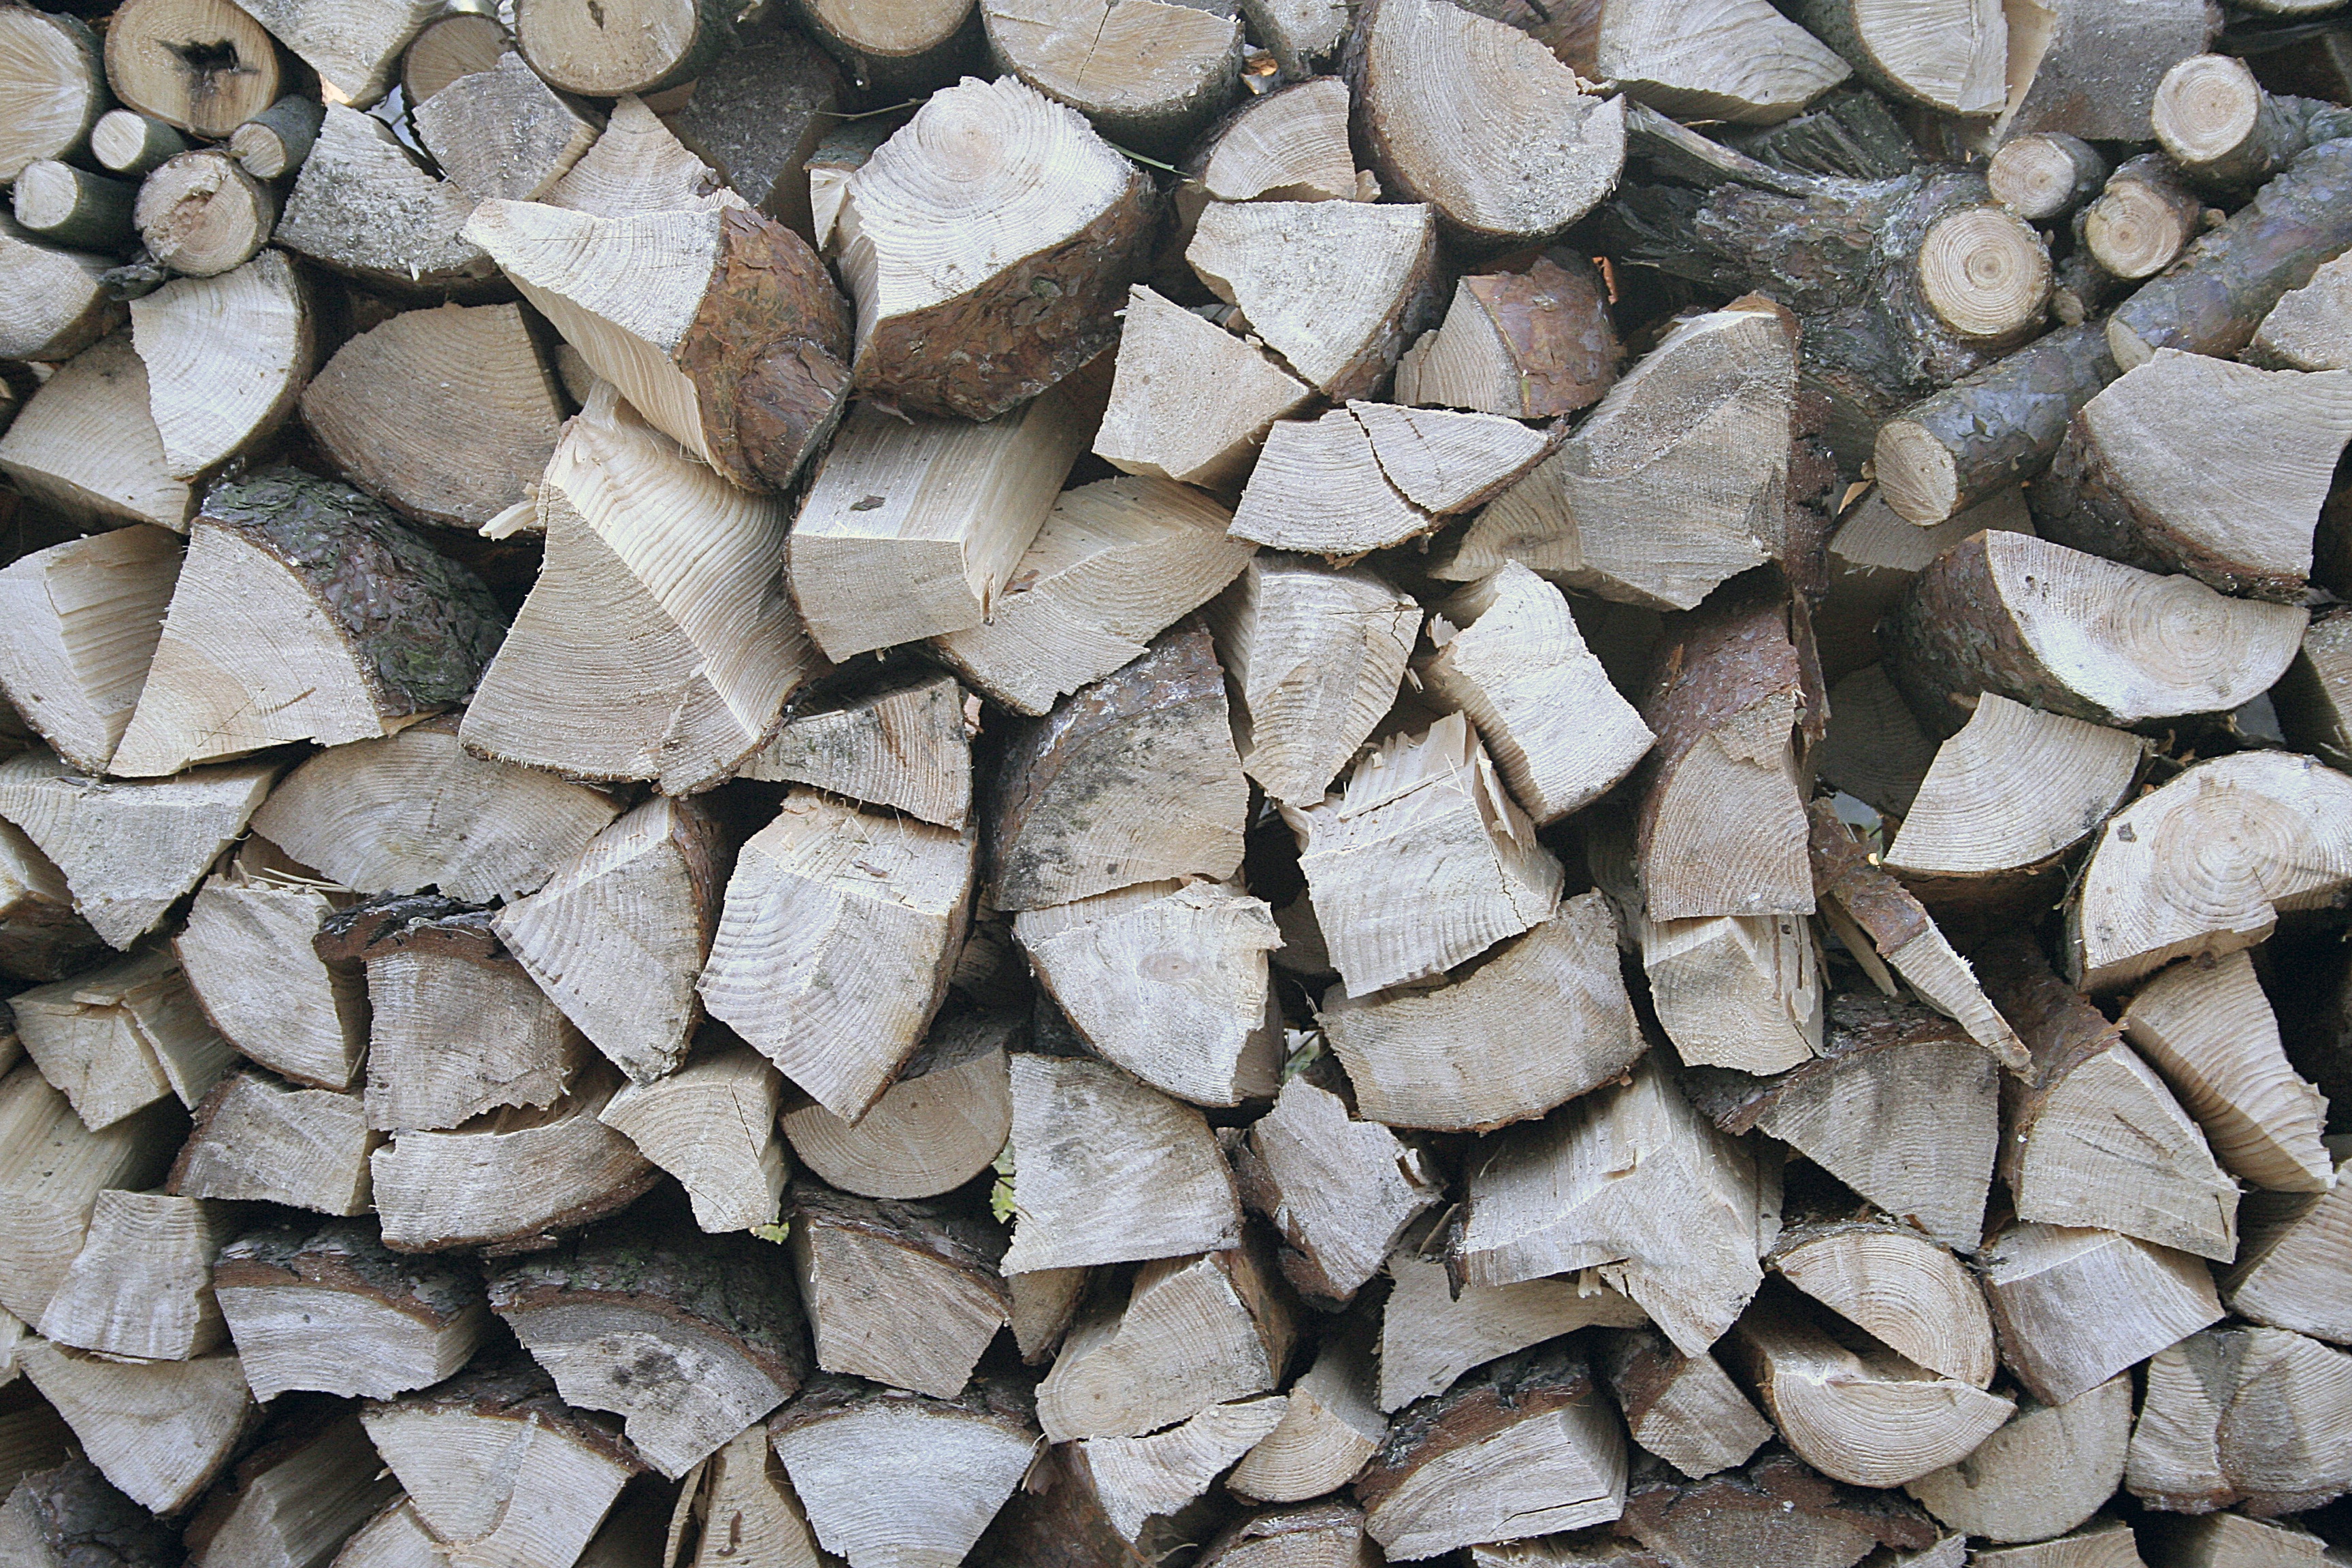
tree, nature, forest, rock, wood, texture, floor, trunk, cobblestone, wall, pattern, pebble, soil, fireplace, stone wall, firewood, stack, material, ecology, cutting, rubble, background, gravel, tree trunks, fuel, the background, flooring, the structure of the, road surface, pattern material, chopped tree, flagstone